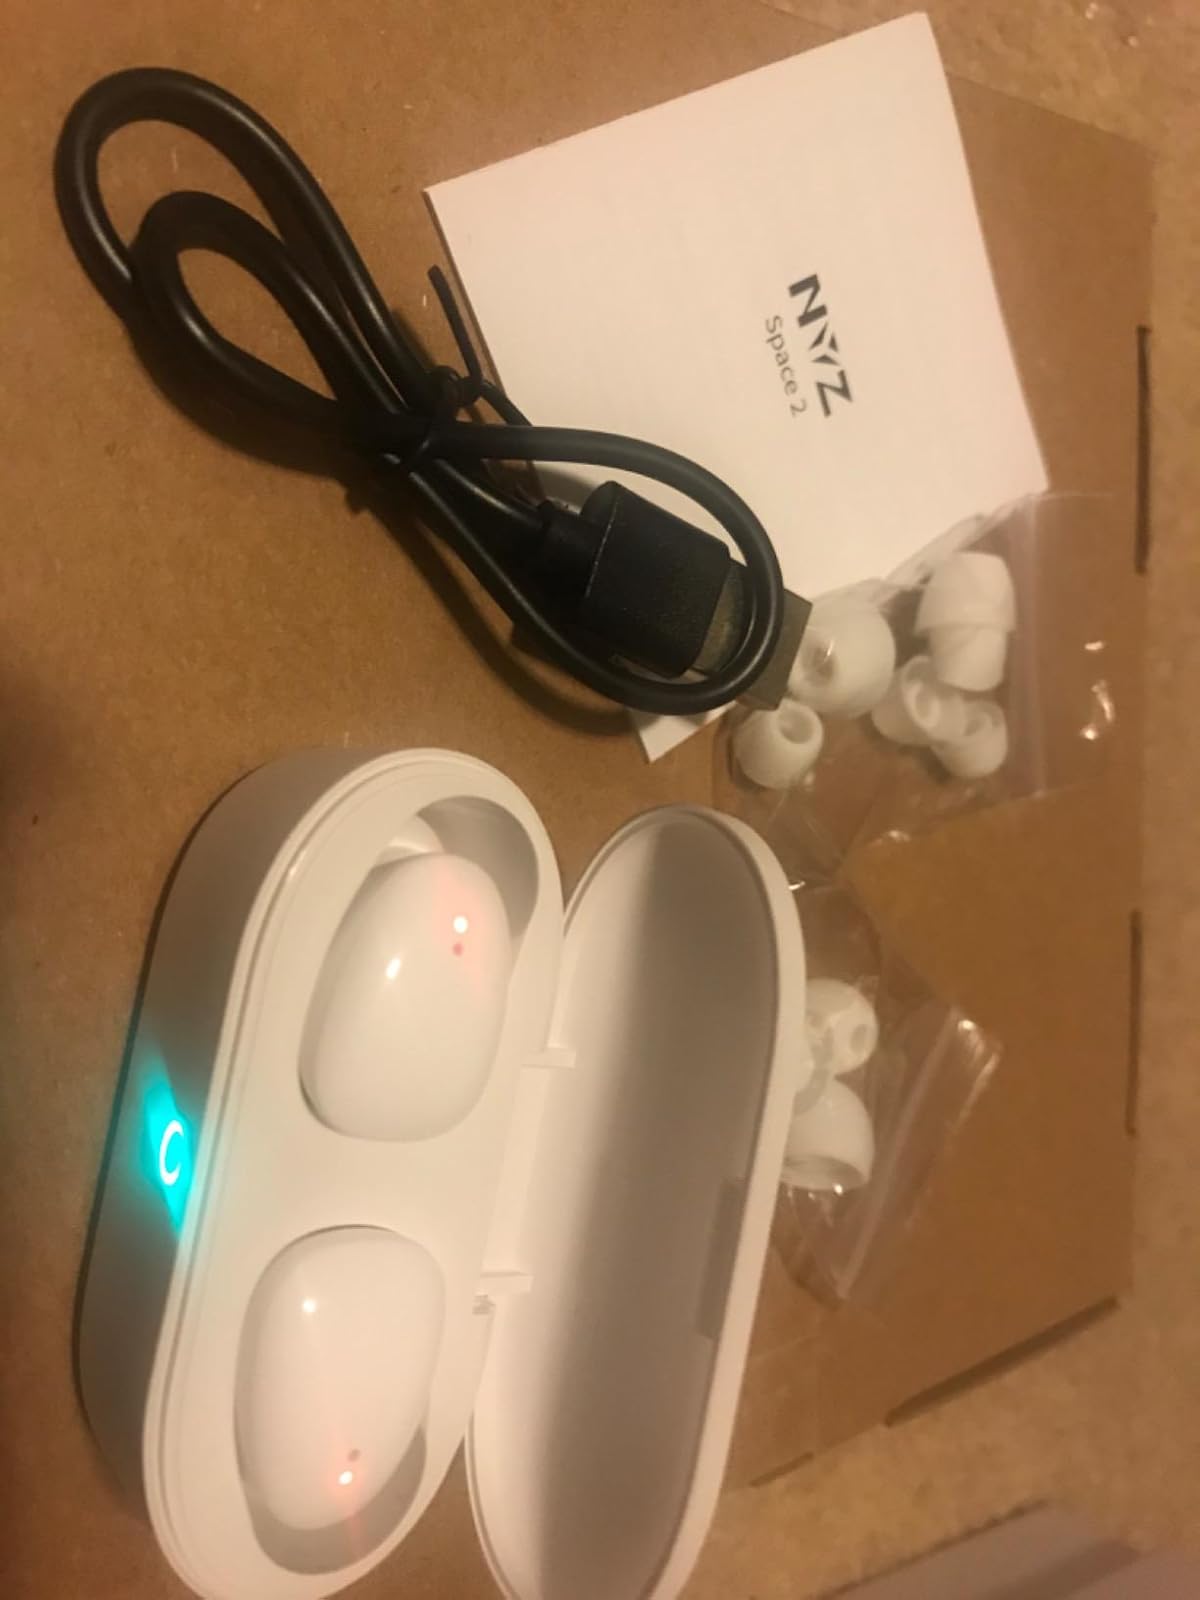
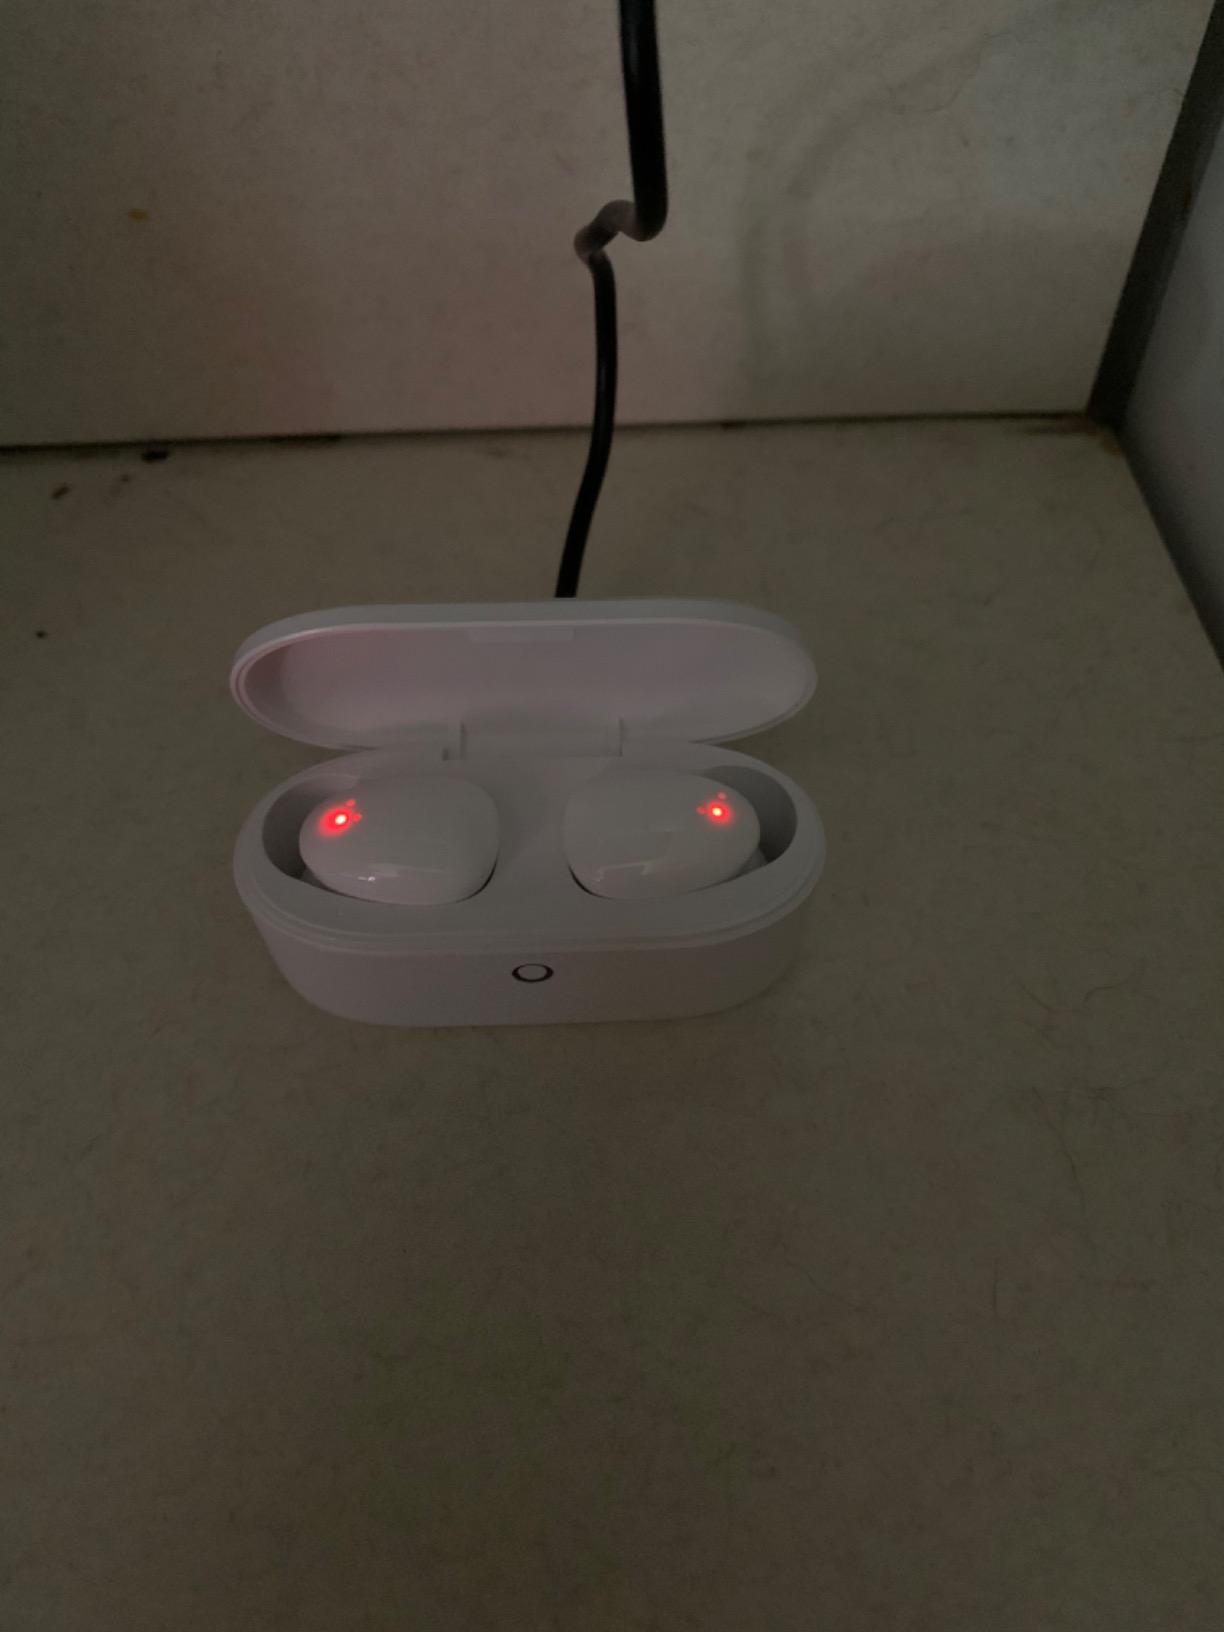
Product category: earbuds
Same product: yes